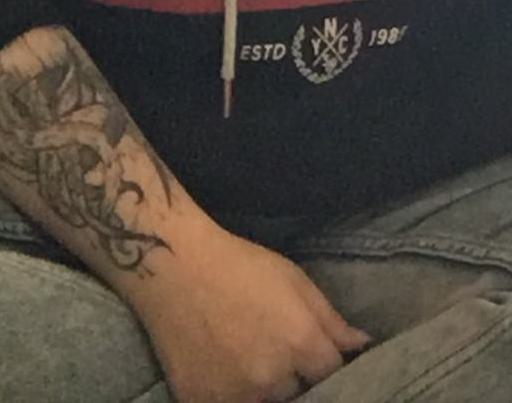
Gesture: no_gesture